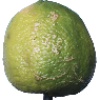
Label: limes